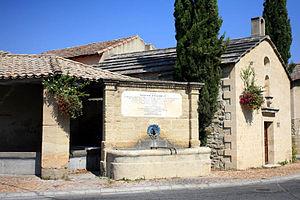
Courthézon est une commune française, située dans le département de Vaucluse en région Provence-Alpes-Côte d'Azur.